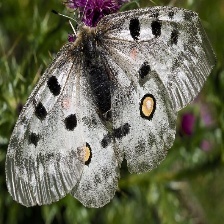
Species: APPOLLO